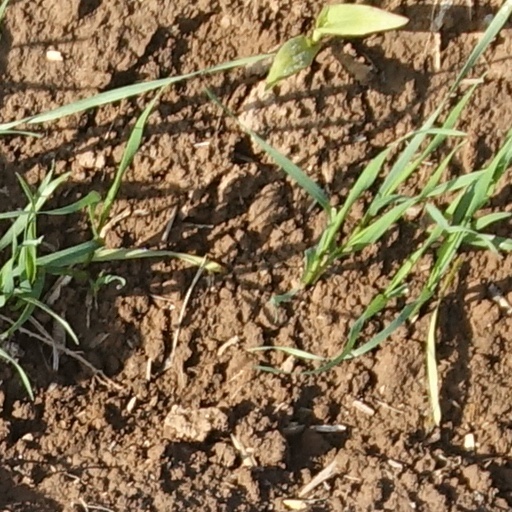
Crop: wheat